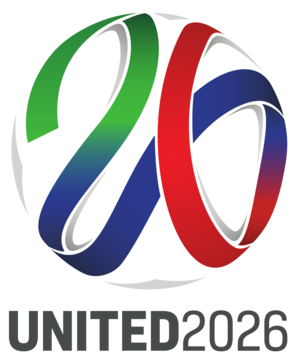
La Coupe du monde de football 2026 est la 23ᵉ édition de la Coupe du monde de football masculin, compétition organisée par la FIFA et qui réunit les meilleures sélections nationales. Elle se déroulera de juin 2026 à juillet 2026 en Amérique du Nord et sera organisée conjointement par les États-Unis, le Canada et le Mexique. Le projet était nommé « United 2026 ».